Golfo Dulce, Costa Rica

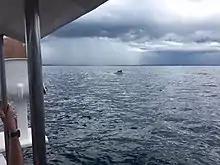
A humpback whale in the Golfo Dulce

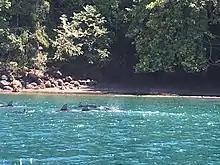
Dolphins in the Golfo Dulce

The marine ecosystem of the Golfo Dulce teams with life and includes marine mammals, reptiles, fish, sharks, and invertebrates.